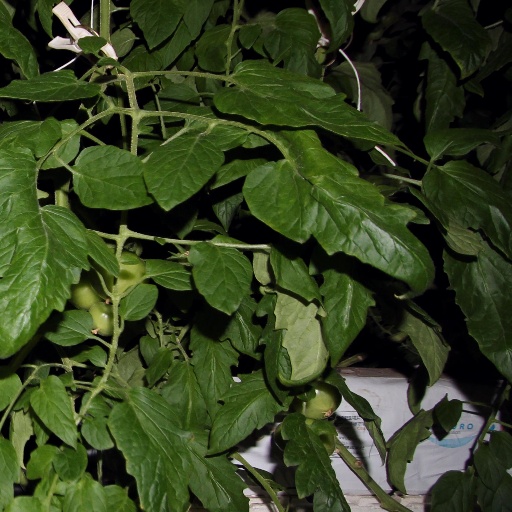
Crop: tomato